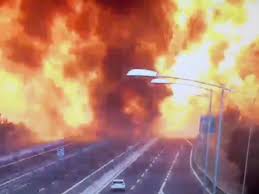
Label: urban_fire